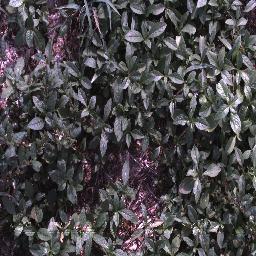
Label: negative